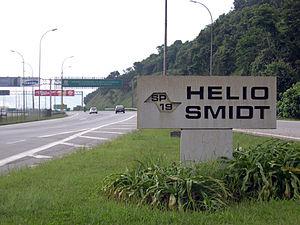
La Rodovia Helio Smidt ou Via Helio Smidt est une autoroute de l'État de São Paulo au Brésil codifiée SP-019.